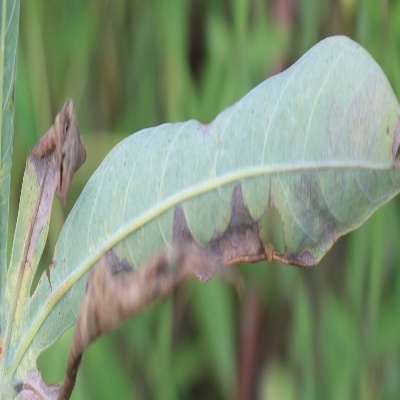
Crop: Cassava
Condition: bacterial blight